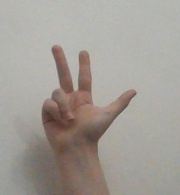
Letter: al